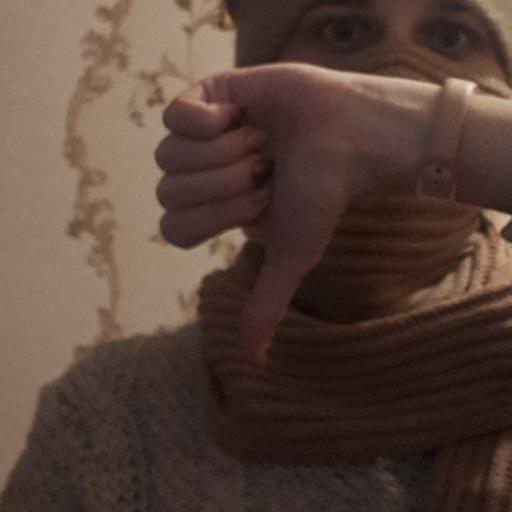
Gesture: dislike